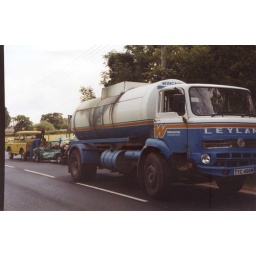
It looks like the car came off the worst in this meeting with a milk truck at Wootton Common.